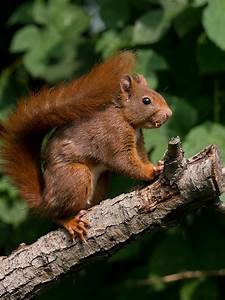
Label: scoiattolo